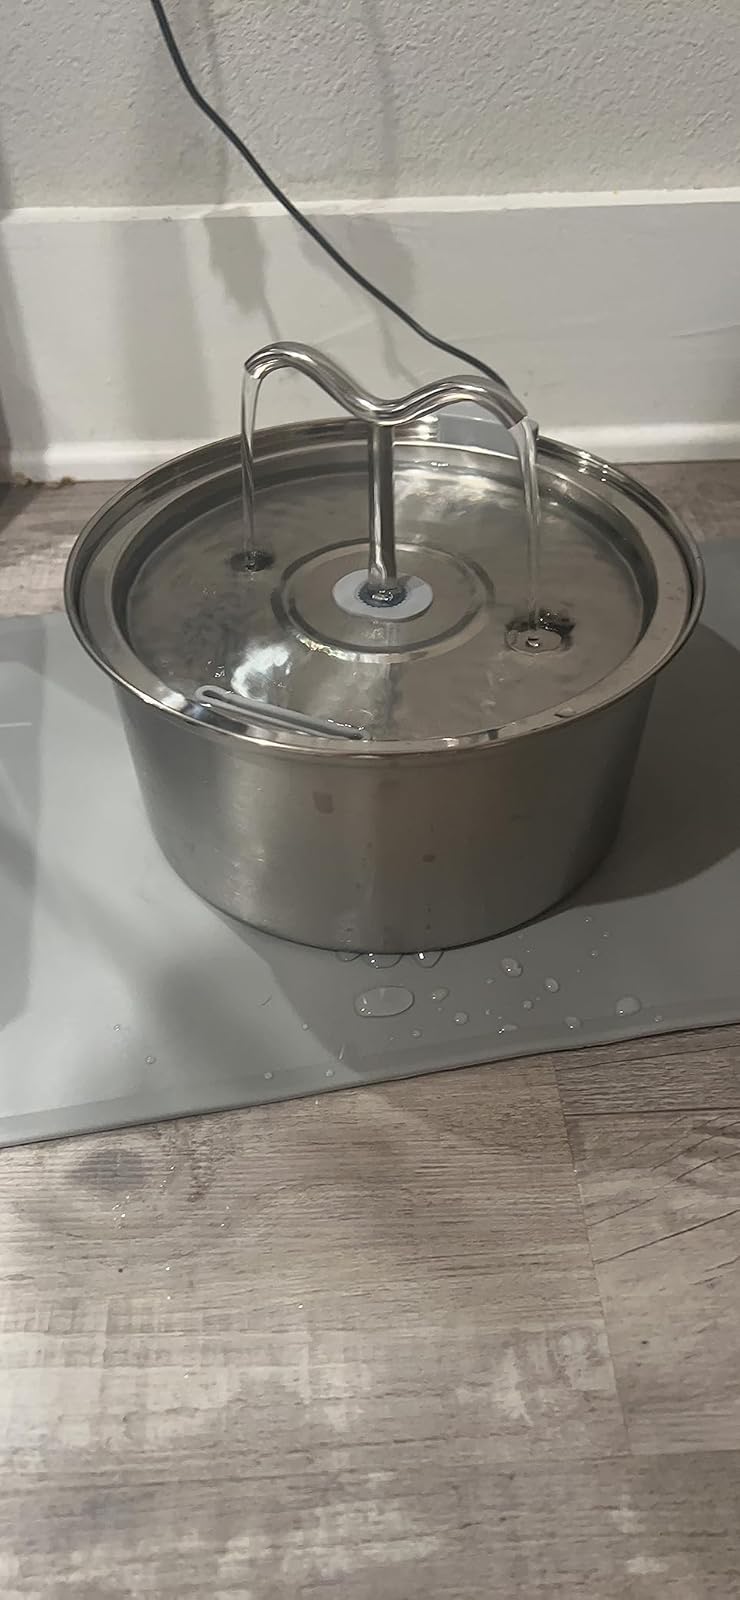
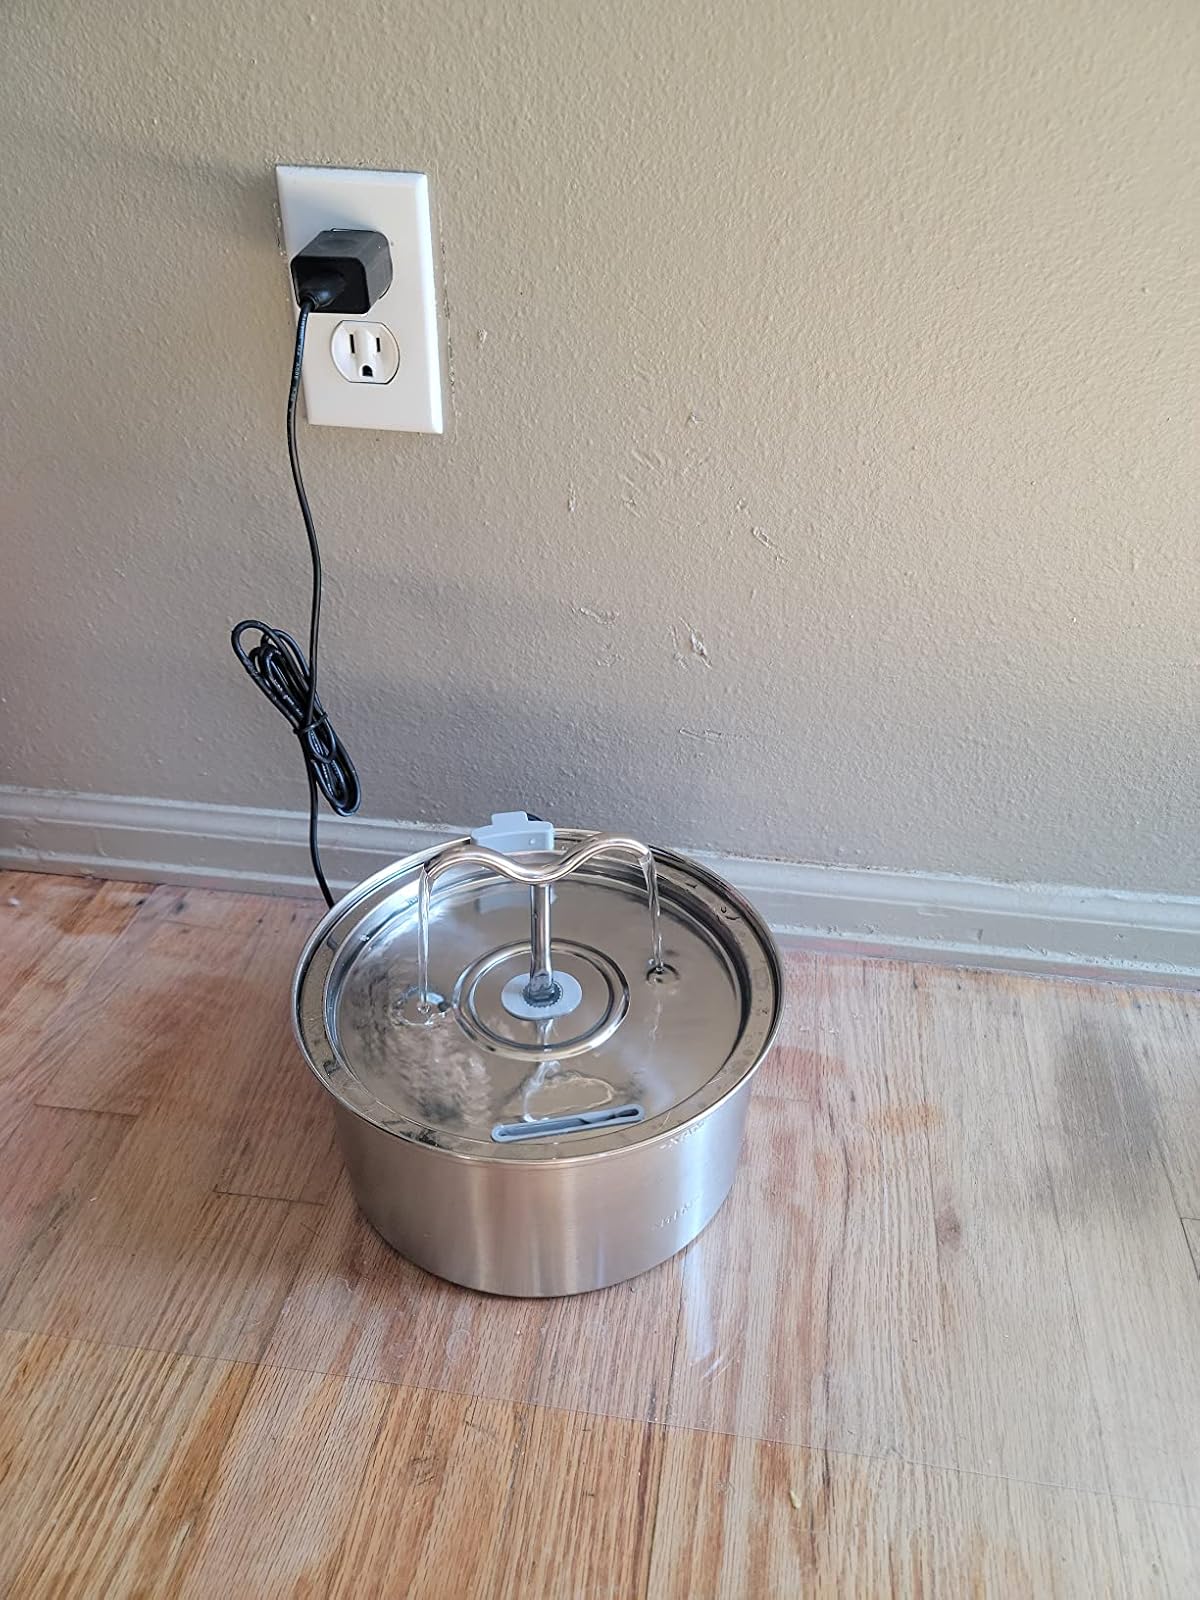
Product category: items_bowl
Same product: yes